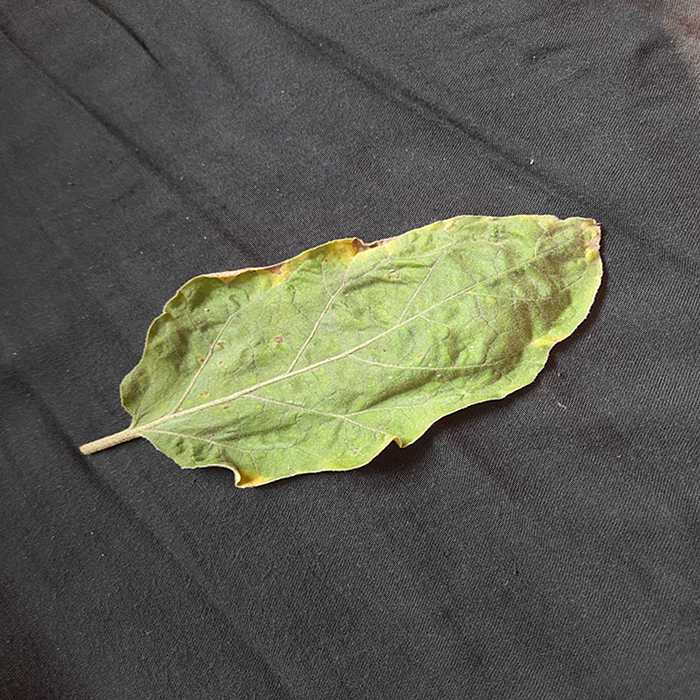
Plant: Eggplant
Label: Eggplant begomovirus